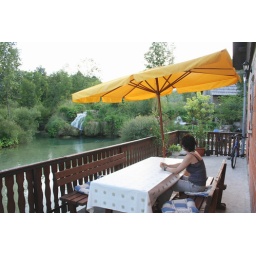
the terrace of the house we stayed in in korana village - a stunning view with its own lake and waterfalls!